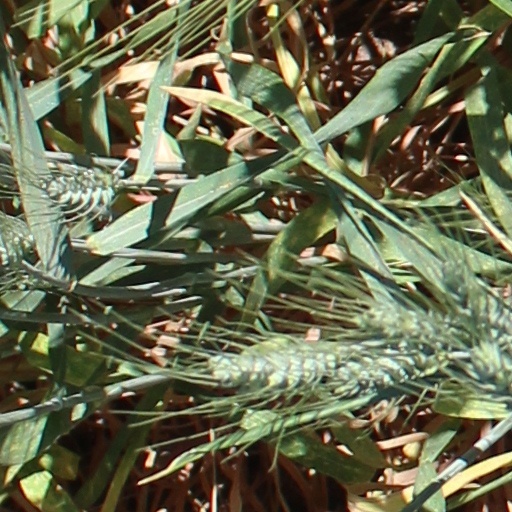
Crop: wheat